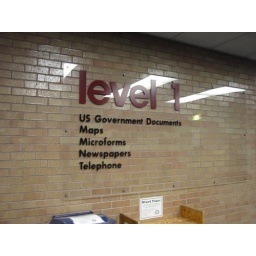
Best floor in the library